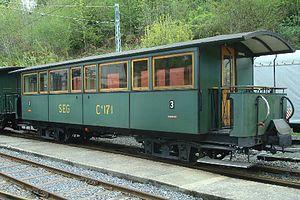
Le chemin de fer-musée Blonay-Chamby est un musée vivant du chemin de fer, créé, développé et animé par une équipe de bénévoles. Il rassemble une collection de matériel roulant ferroviaire à voie métrique sur le site de Chaulin-Chamby, et fait circuler des trains touristiques et historiques, notamment de mai à octobre sur les 3 kilomètres de la ligne de montagne de la gare de Blonay à Chamby. Il est situé sur les hauts de la Riviera vaudoise, proche du lac Léman en Suisse romande, à proximité des villes de Vevey et Montreux.